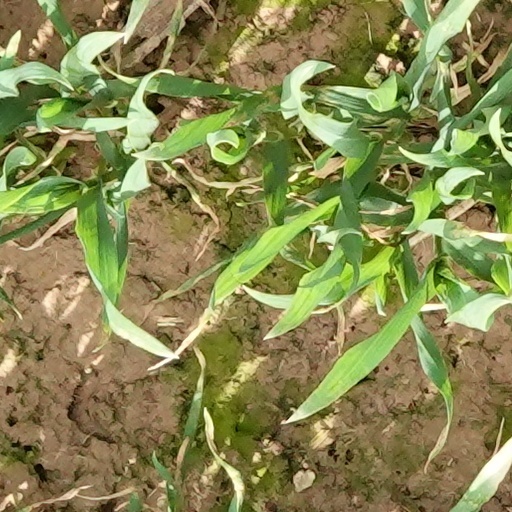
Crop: wheat